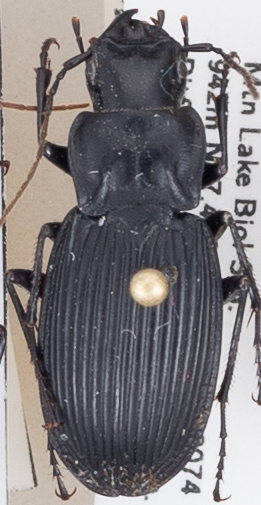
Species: Dicaelus teter
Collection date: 2018-06-05
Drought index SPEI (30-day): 0.552
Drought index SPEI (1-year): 0.47
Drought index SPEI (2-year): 0.63